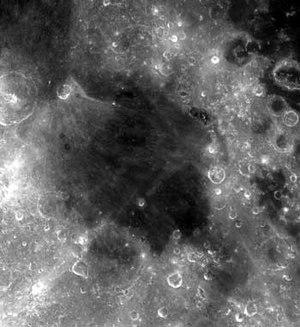
Mare Nectaris est une petite mare lunaire située entre Mare Tranquillitatis et Mare Fecunditatis. La partie est de cette mer est bordée à l'ouest par les Montes Pyrenaeus. Le petit cratère Rosse se trouve dans cette mer.